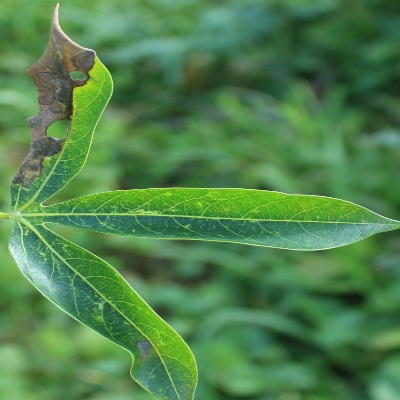
Crop: Cassava
Condition: bacterial blight